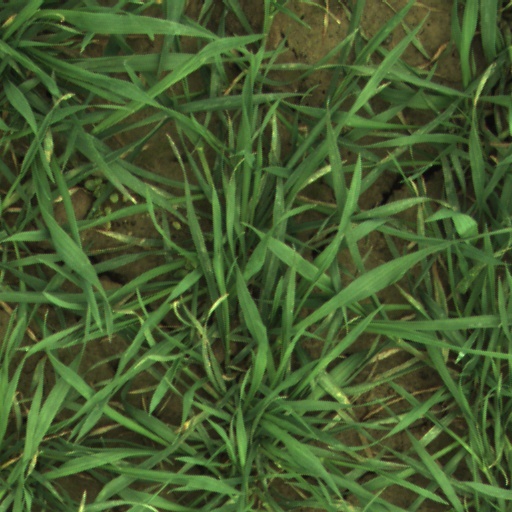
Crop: wheat